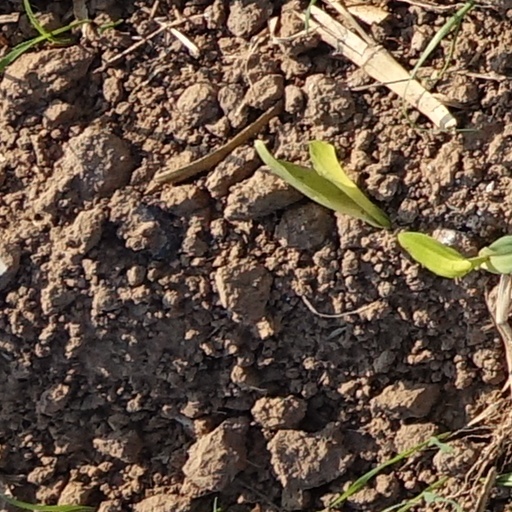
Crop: wheat